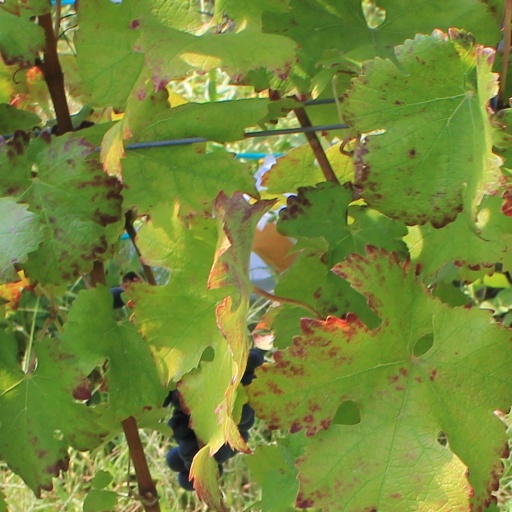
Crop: grape